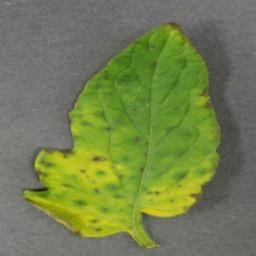
Label: Tomato___Tomato_Yellow_Leaf_Curl_Virus